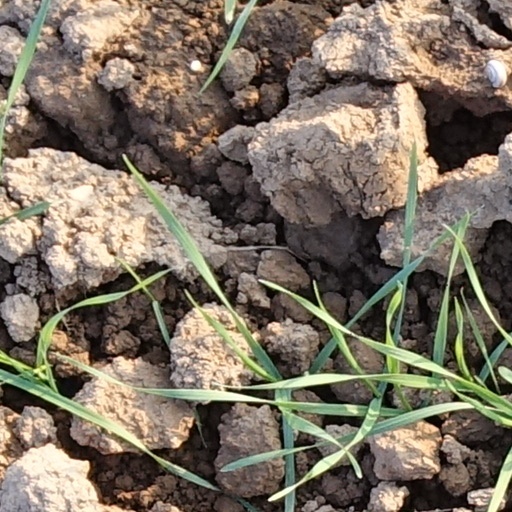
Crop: wheat